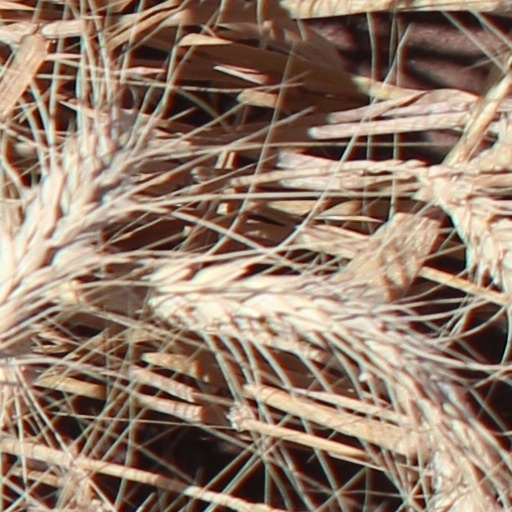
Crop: wheat